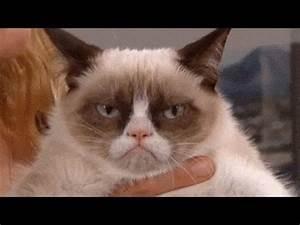
cat